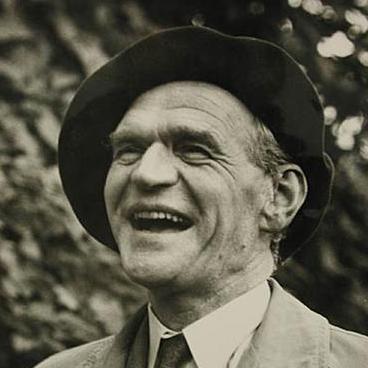
Age: 57